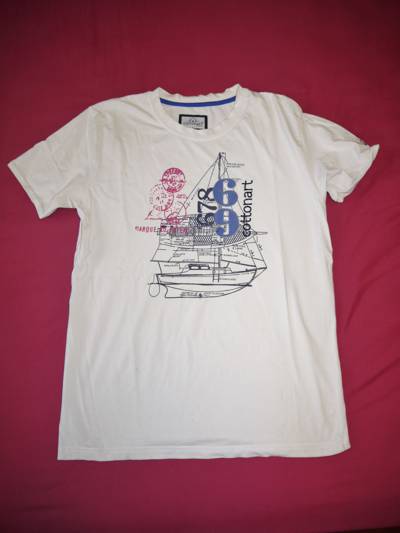
Waste category: clothes